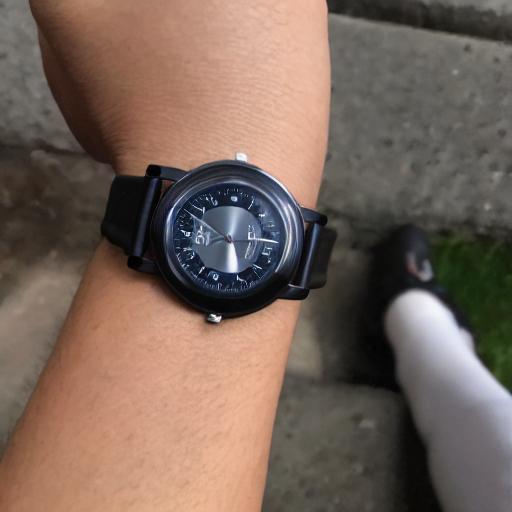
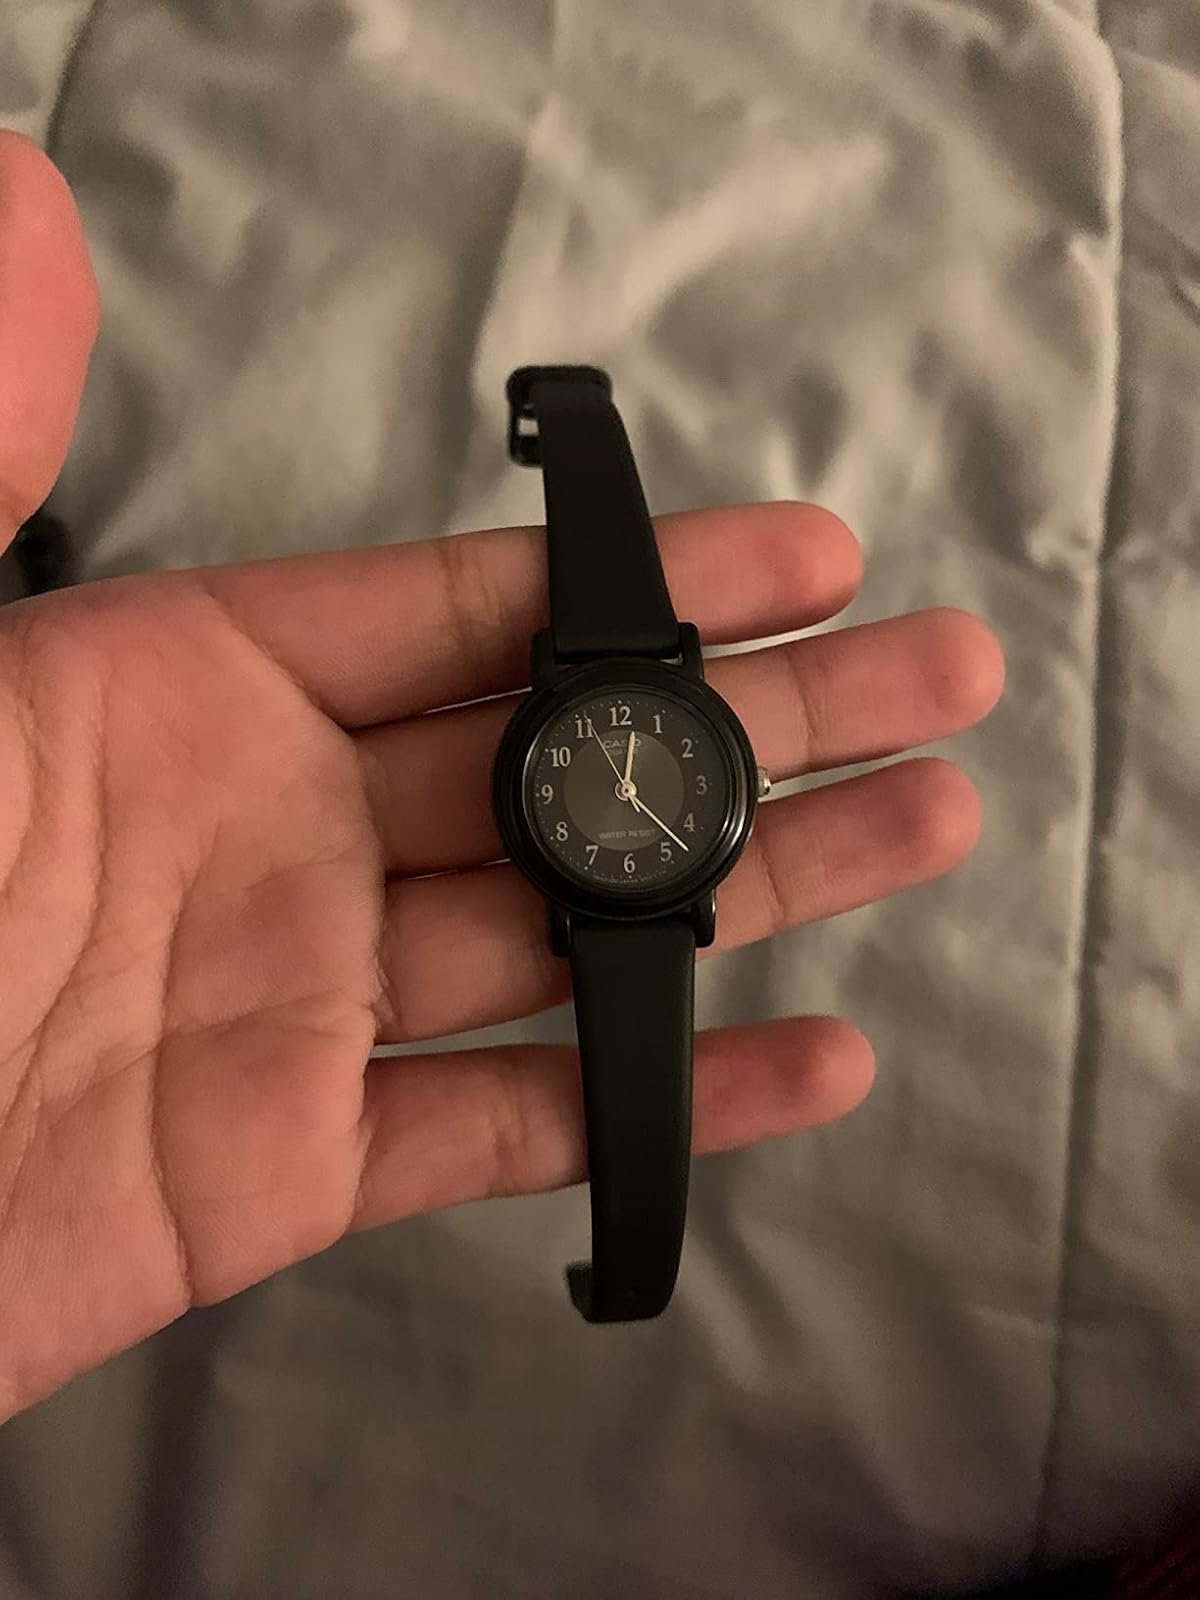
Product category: accessories_watch
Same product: no